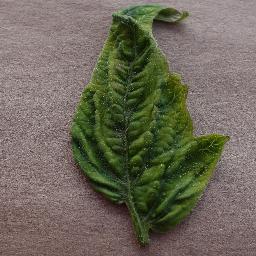
Label: Tomato___Tomato_Yellow_Leaf_Curl_Virus